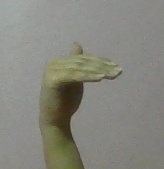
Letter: khaa